Meat Loaf

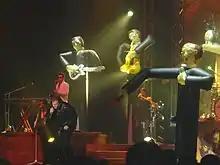
Meat Loaf performing at Birmingham's NEC arena in 2007

In 2003, Meat Loaf released his album "Couldn't Have Said It Better". For only the third time in his career, Meat Loaf released an album without any songs written by Steinman (not counting live bonus tracks on special edition releases). Although Meat Loaf claimed that "Couldn't Have Said It Better" was "the most perfect album [he] did since "Bat Out of Hell"", it was not as commercially successful. The album was a minor commercial success worldwide and reached No. 4 on the UK Albums Chart, accompanied by a sellout world tour to promote the album and some of Meat Loaf's best selling singles. One such performance on his world tour was at the 2003 NRL Grand Final in Sydney. There were many writers for the album including Diane Warren and James Michael, who were both asked to contribute to his 2006 album, "". The album featured duets with Patti Russo and Meat Loaf's daughter Pearl Aday.